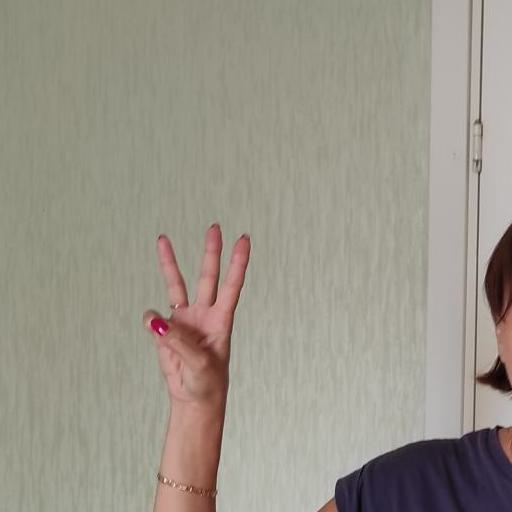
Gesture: three